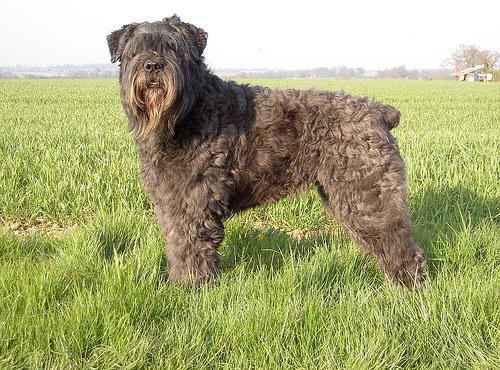
Bouvier_des_Flandres